Elbing, Kansas

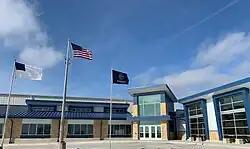
Berean Academy (2023)

The community is served by Remington USD 206 public school district. The Remington High School mascot is a Bronco.